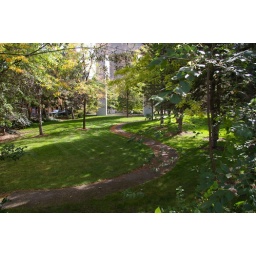
built in the river bed